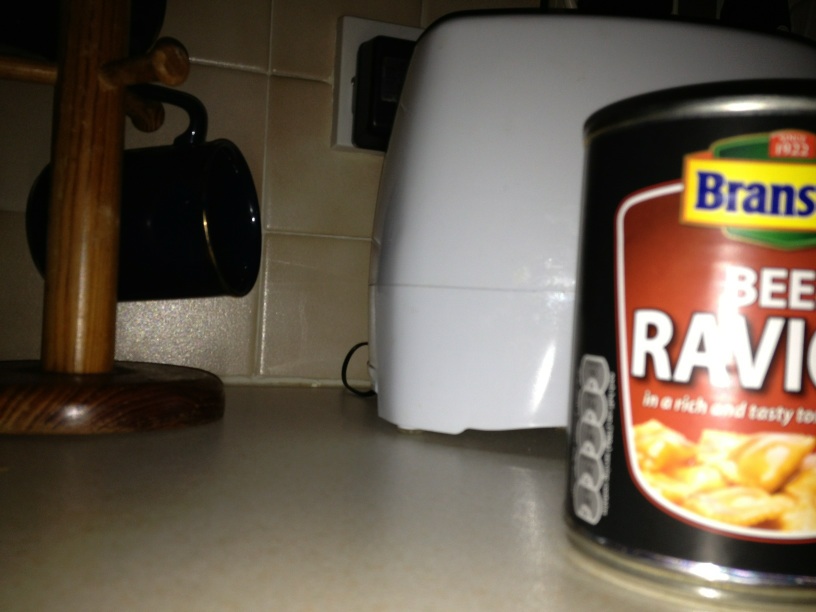Question: What's in this tent?
Answer: unanswerable